Cēsis Municipality

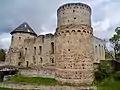
Cēsis Castle

Archeological evidence from the Cesis region have yielded tools from the Stone Age. The region was inhabited by early Baltic Tribes before the 10th century. The Cesis castle was commissioned in 1209, and served as the residence of the Grand Master of the German Livonian Order, who ruled over the lands of modern day Estonia and Latvia. The Lutheran church of St. John also dates to the time period. In the 13rd century, the Latvian flag was utilized in the region for the first time. The region was a location of a mass suicide event in 1577, as nearly 300 inhabitants killed themselves during the Russian siege. The region played a key role in the Latvian War of Independence and served as a cite of a battle in 1919. A monument has since been erected at the site of the battle. The municipality was established during the administrative reform in 2009. On 1 July 2021, the municipality was enlarged when Amata Municipality, Jaunpiebalga Municipality, Līgatne Municipality, Pārgauja Municipality, Priekuļi Municipality and Vecpiebalga Municipality were merged into it.